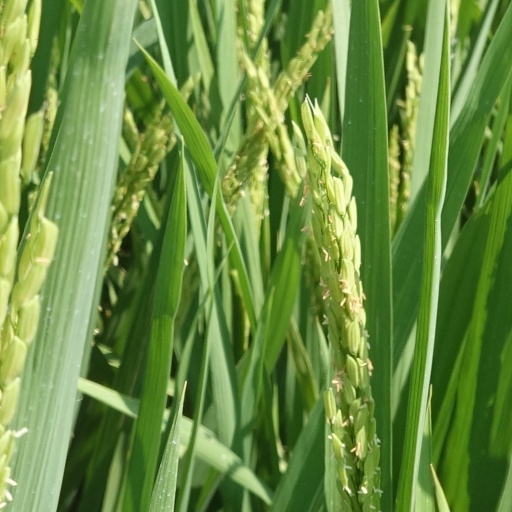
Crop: rice